Martín Palmeri

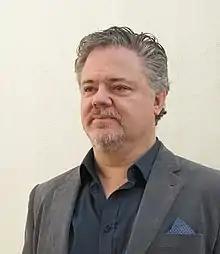
Palmeri in 2018

Palmeri was born in 1965 in Buenos Aires. He has trained in orchestral conducting, choral direction, composition, piano, and singing.